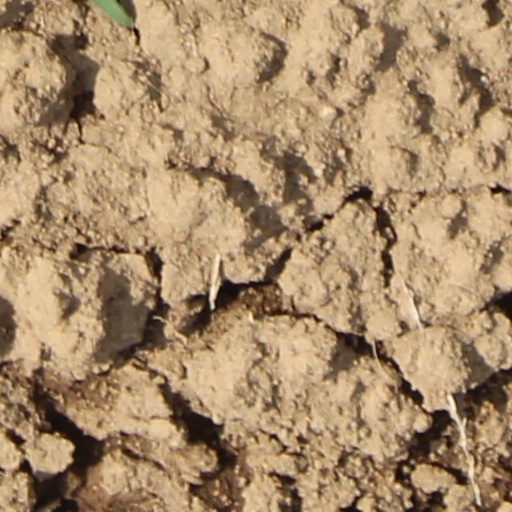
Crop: wheat